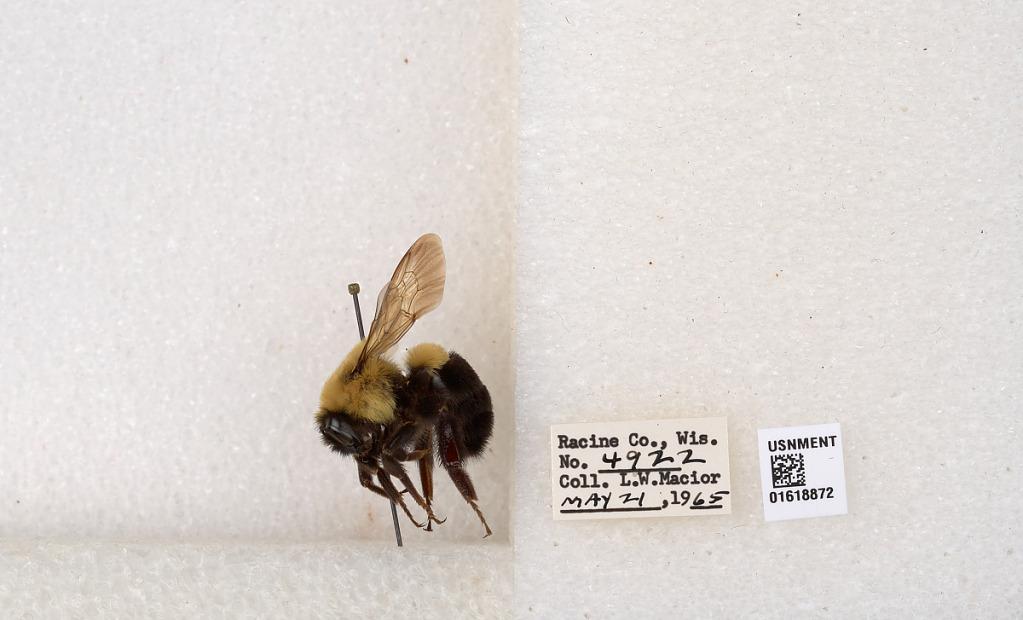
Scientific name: Bombus impatiens Cresson
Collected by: L. Macior
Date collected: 1965-5-21
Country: United States
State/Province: Wisconsin
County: Racine
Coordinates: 42.7299, -87.8123